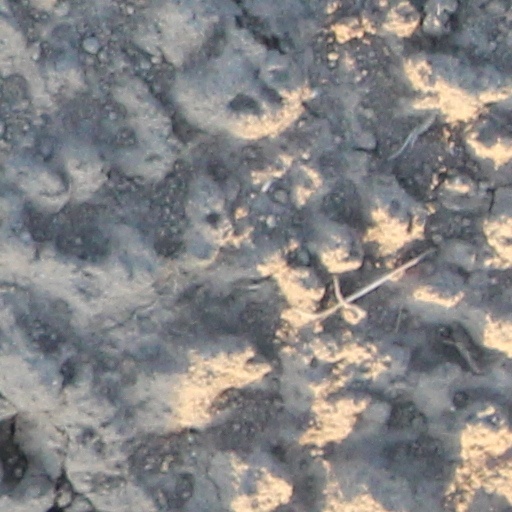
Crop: wheat